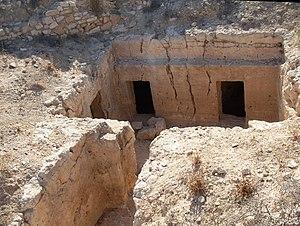
Tombeaux Puniques de Souk el Guebli Djerba
Djerba, parfois orthographiée Jerba, est une île de la mer Méditerranée d'une superficie de 514 km² et située à l'est de la côte orientale tunisienne. Plus grande île des côtes d'Afrique du Nord, localisée au sud-est du golfe de Gabès qu'elle borde par ses côtes orientale et septentrionale, Djerba ferme au sud le golfe de Boughrara. Sa principale ville, Houmt Souk, rassemble à elle seule 42 992 des 163 726 Djerbiens.